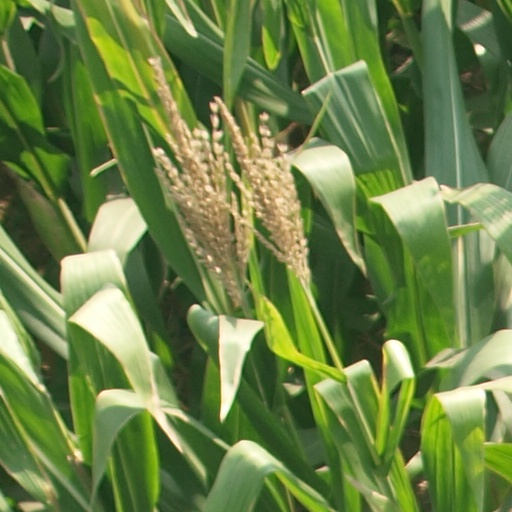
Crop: maize; corn